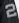
Number: 2